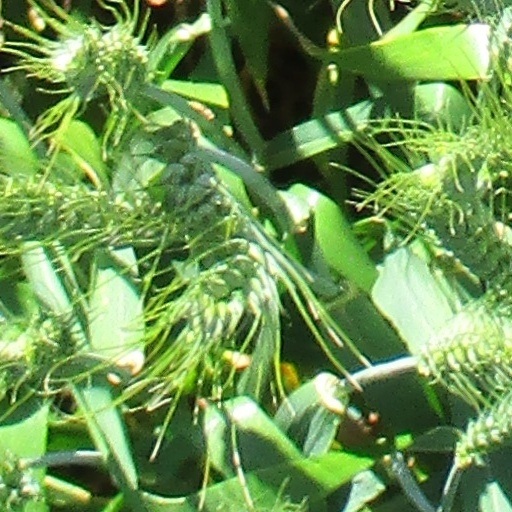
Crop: wheat